Pleometrosis

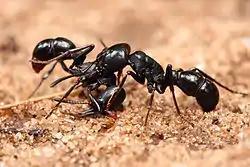
"Plectroctena" sp. ants

Pleometrosis is a behavior observed in social insects where colony formation is initiated by multiple queens primarily by the same species of insect. This type of behavior has been mainly studied in ants but also occurs in wasps, bees, and termites. This behavior is of significant interest to scientists particularly in ants and termites because nest formation often happens between queens that are unrelated, ruling out the argument of inclusive fitness as the driving force of pleometrosis. Whereas in other species such as wasps and bees co-founding queens are often related. The majority of species that engage in pleometrosis after the initial stages of colony formation will reduce their colonies number of queens down to one dominant queen and either kill or push out the supernumerary queens. However there are some cases where pleometrosis-formed colonies keep multiple queens for longer than the early stages of colony growth. Multiple queens can help to speed a colony through the early stages of colony growth by producing a larger worker ant population faster which helps to out-compete other colonies in colony-dense areas. However forming colonies with multiple queens can also cause intra-colony competition between the queens possibly lowering the likelihood of survival of a queen in a pleometrotic colony.